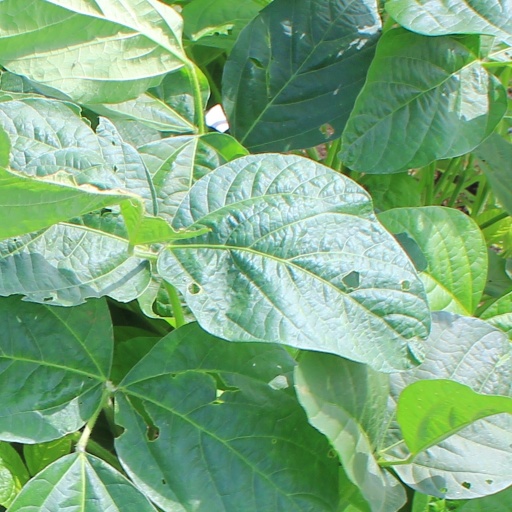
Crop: soybean